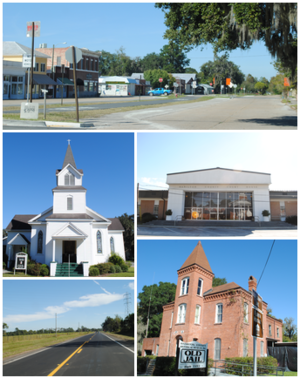
La ville de Jasper est le siège du comté de Hamilton, dans l’État de Floride, aux États-Unis.